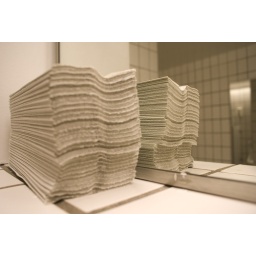
a stack of paper towels in front of the bathroom mirror at my school w/ a little depth of field.